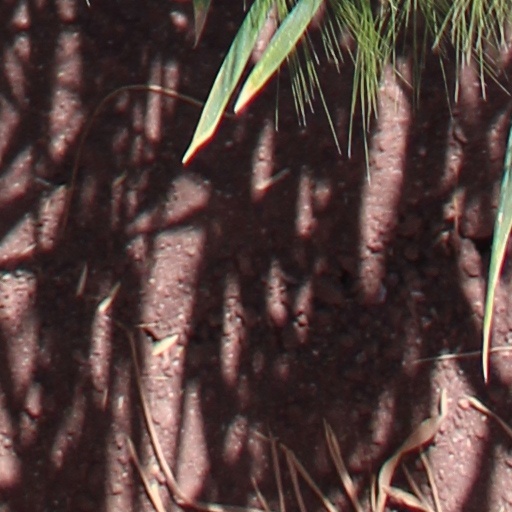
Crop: wheat